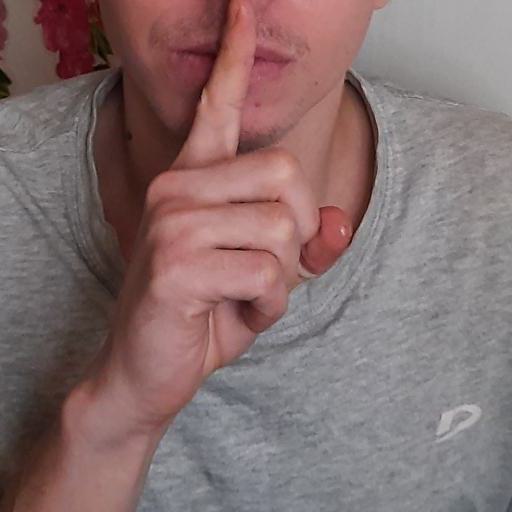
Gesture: mute